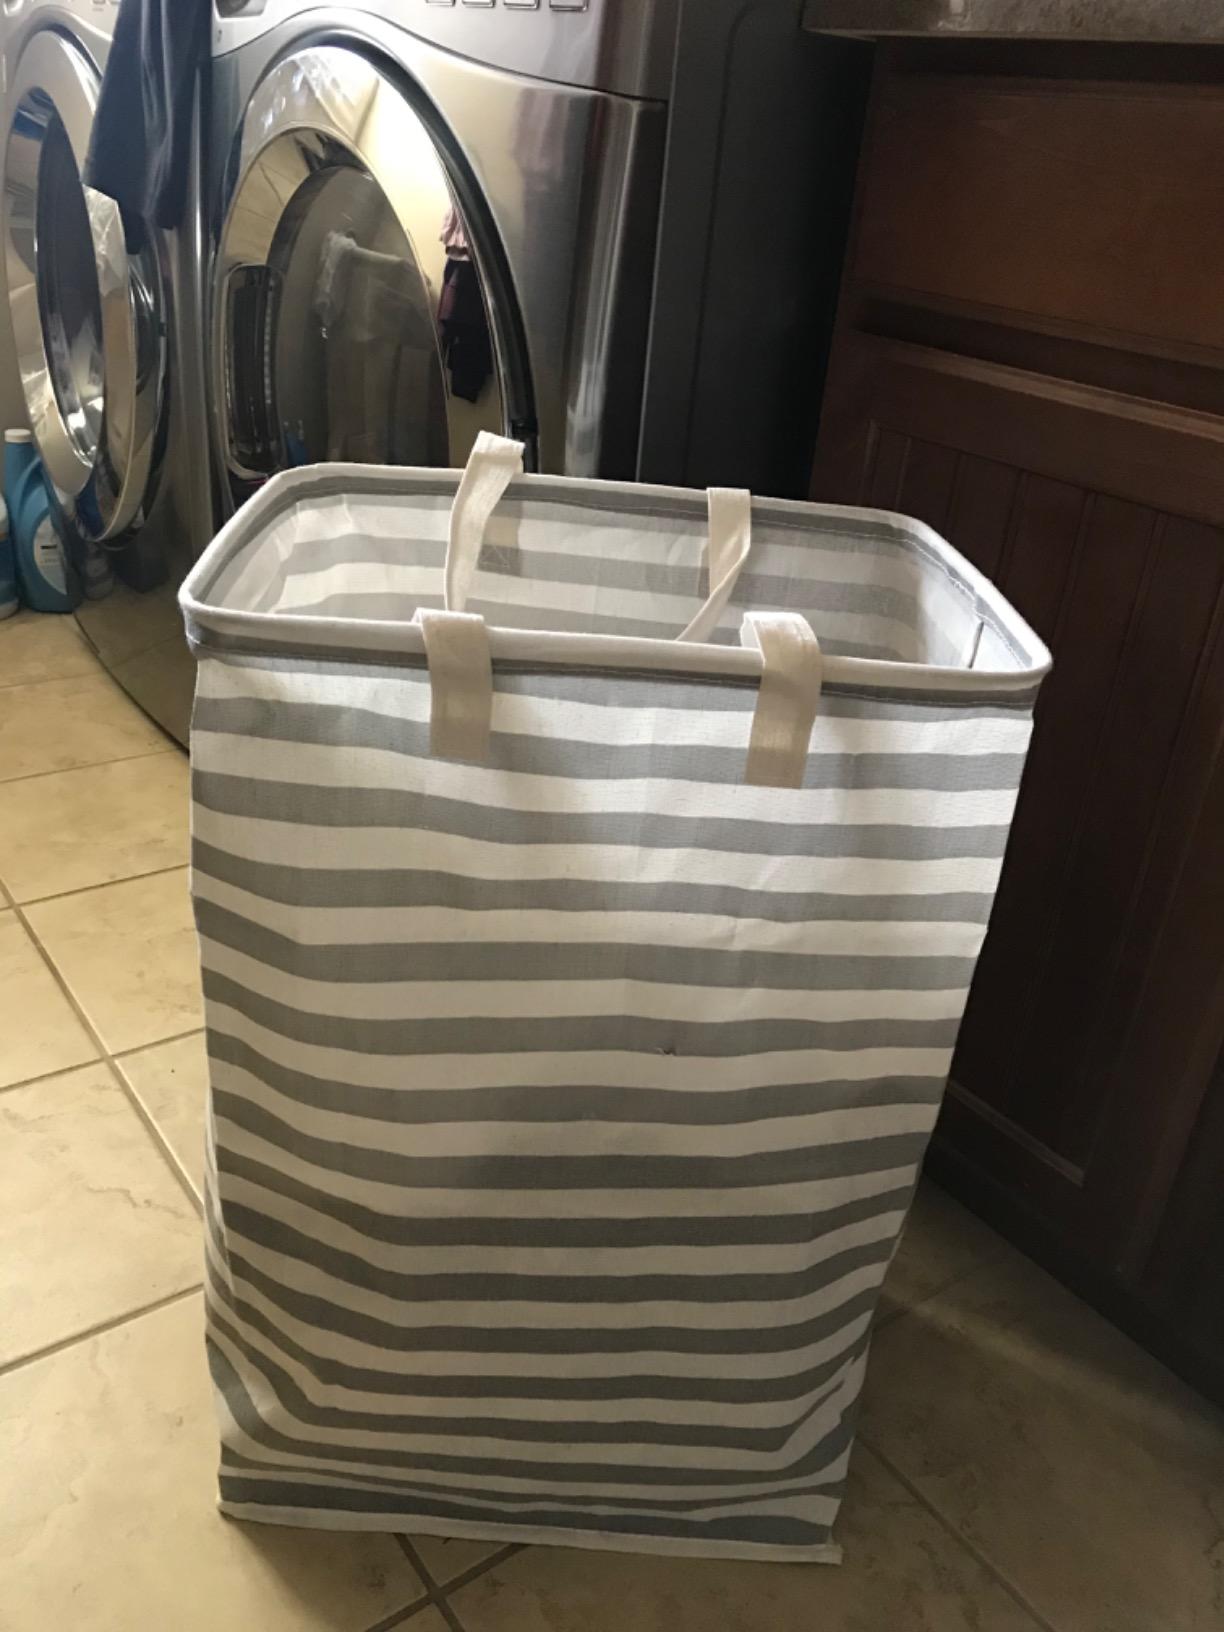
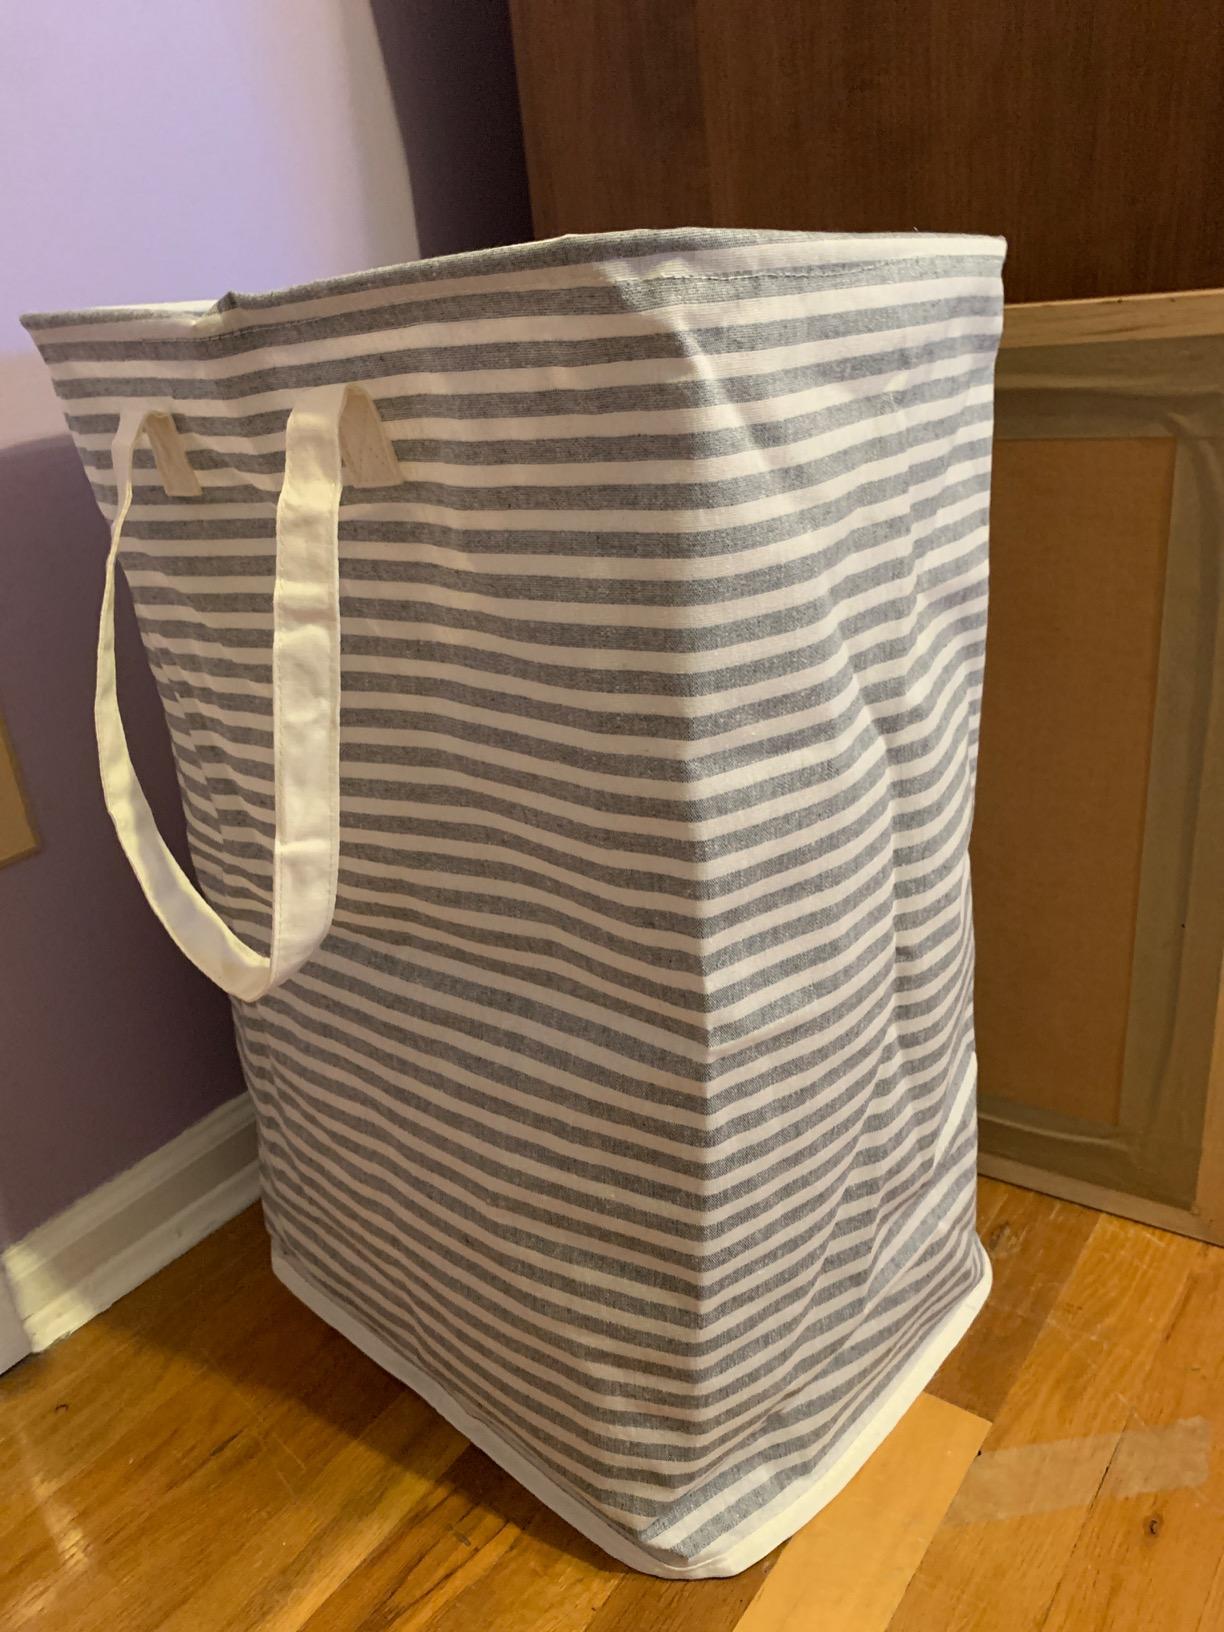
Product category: items_hamper
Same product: no